Wetting

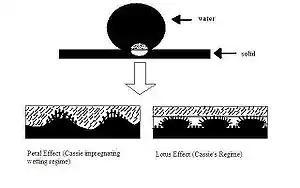
Figure 9: "Petal effect" vs. "lotus effect"

The intrinsic hydrophobicity of a surface can be enhanced by being textured with different length scales of roughness. The red rose takes advantage of this by using a hierarchy of micro- and nanostructures on each petal to provide sufficient roughness for superhydrophobicity. More specifically, each rose petal has a collection of micropapillae on the surface and each papilla, in turn, has many nanofolds. The term "petal effect" describes the fact that a water droplet on the surface of a rose petal is spherical in shape, but cannot roll off even if the petal is turned upside down. The water drops maintain their spherical shape due to the superhydrophobicity of the petal (contact angle of about 152.4°), but do not roll off because the petal surface has a high adhesive force with water.